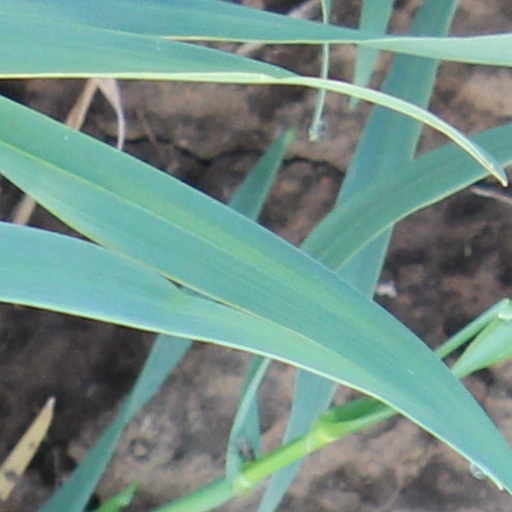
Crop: wheat